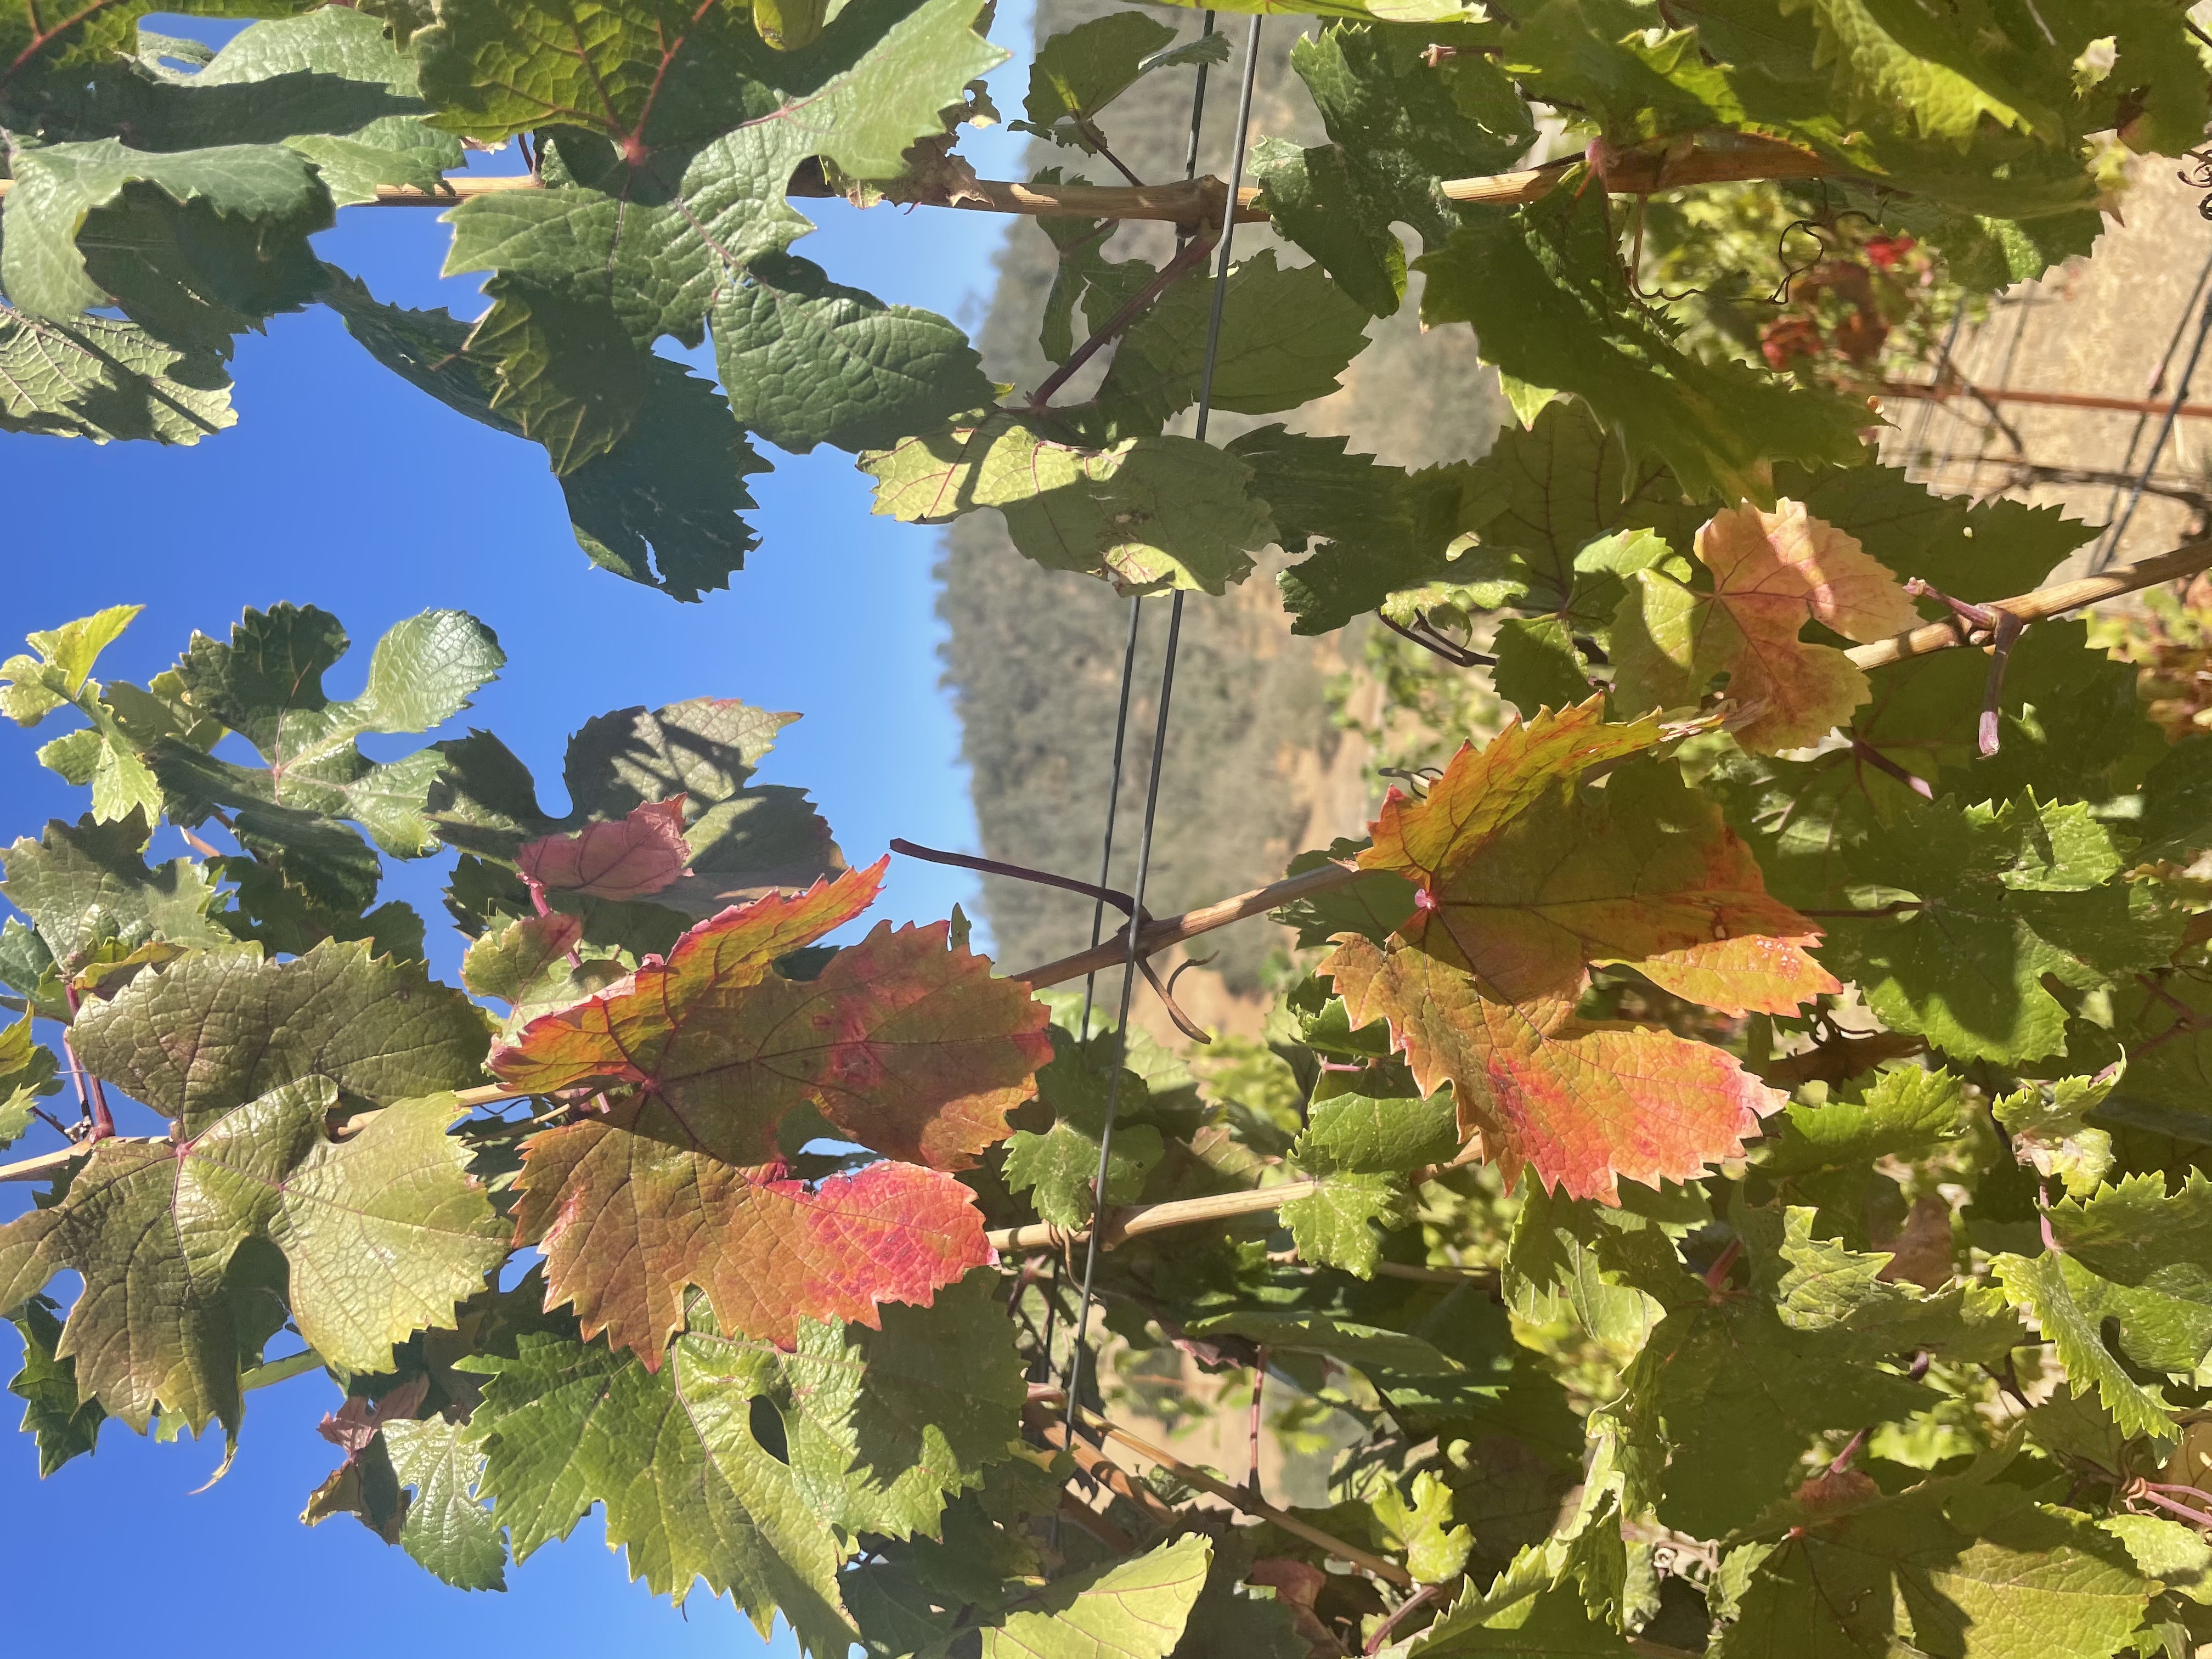
Label: Other Red